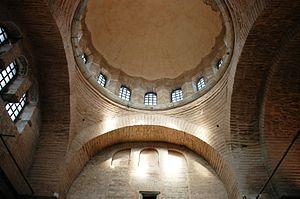
Saint-Sauveur-in-Chora est un des plus beaux exemples d'église byzantine. L'église est actuellement située dans le district stanbouliote occidental d'Edirne Kapı. En 1511, l'église fut convertie en mosquée par les Turcs Ottomans. Elle devint un musée en 1948, puis est reconvertie en mosquée le 21 août 2020 par décret présidentiel du chef d’État turc Recep Tayyip Erdoğan.